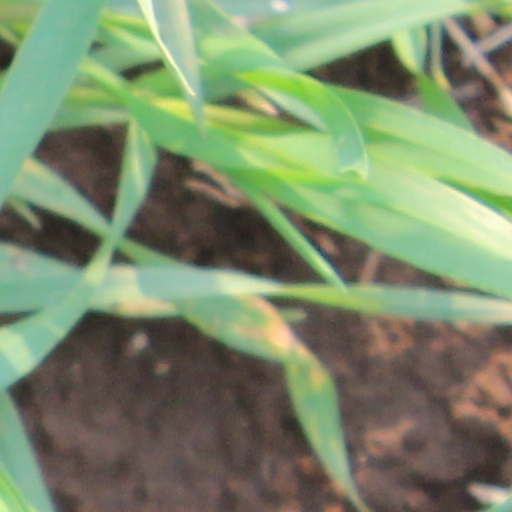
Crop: wheat